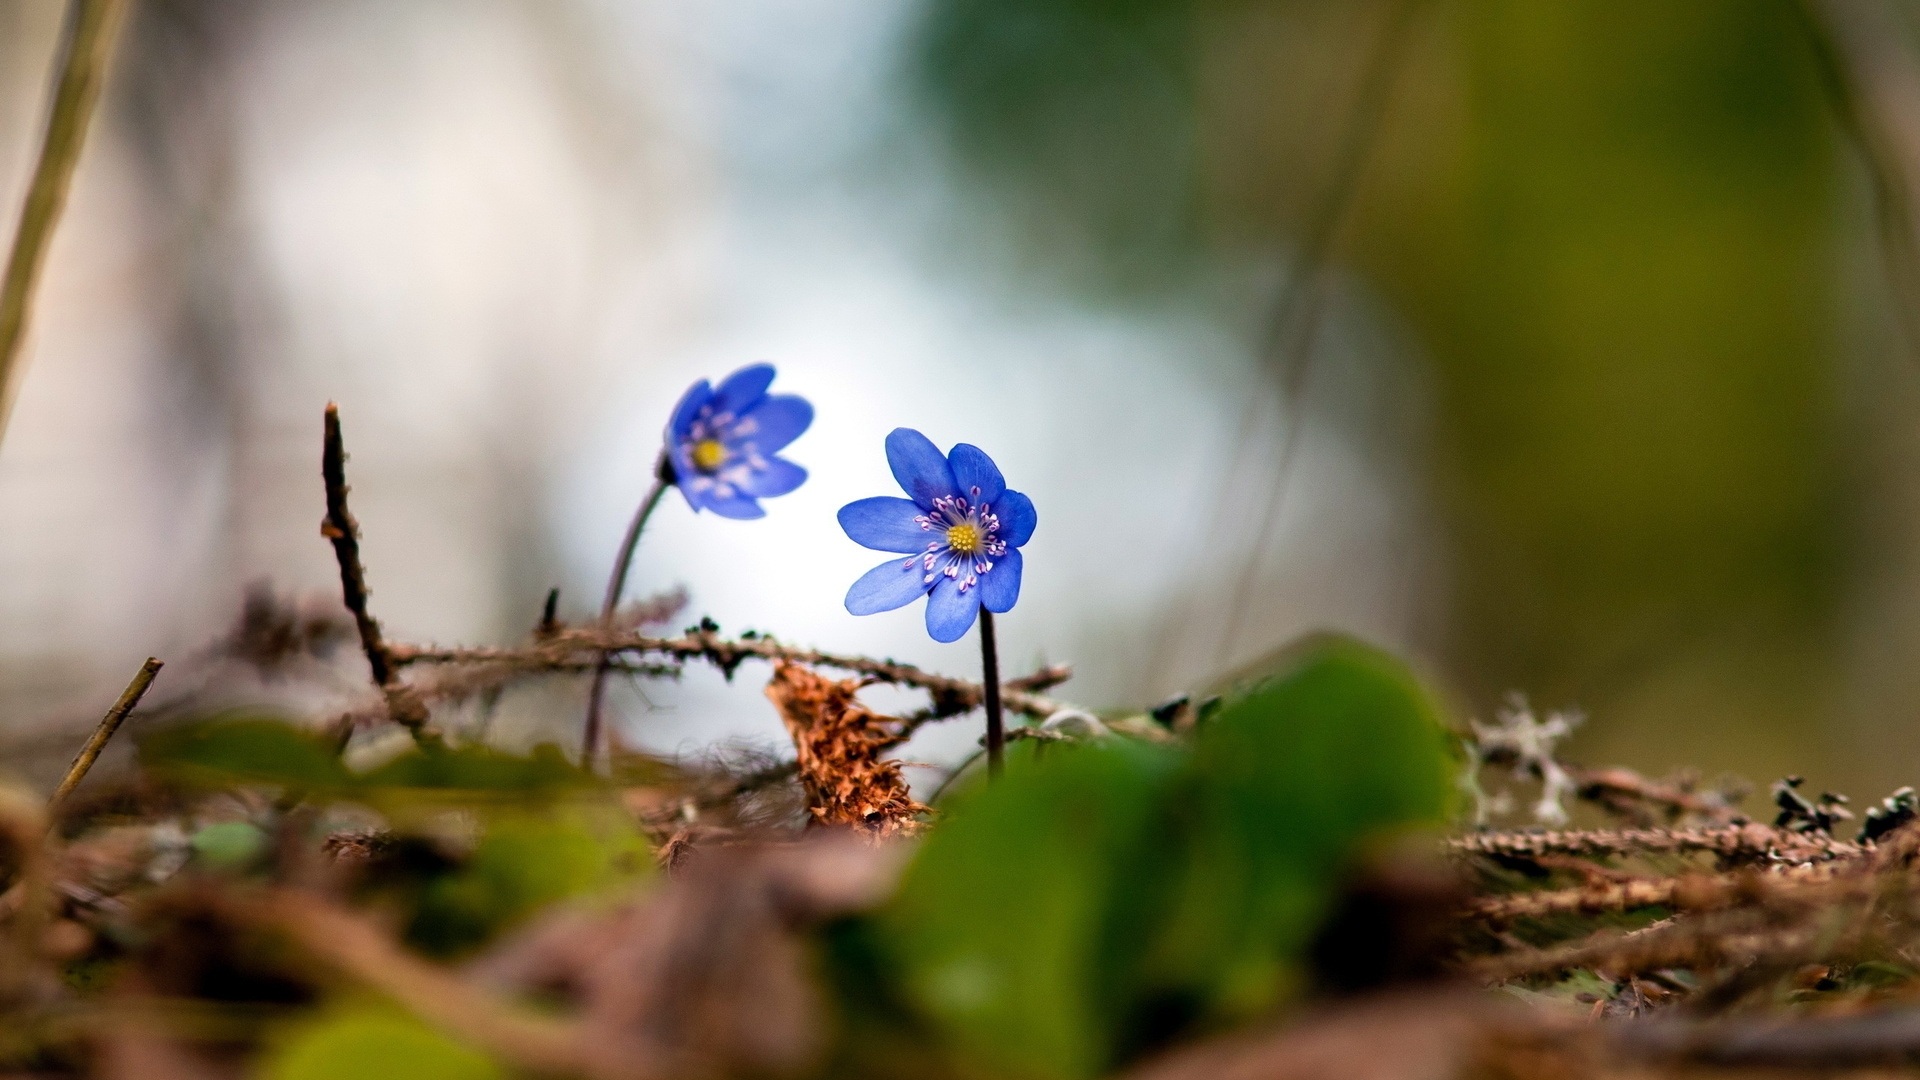
nature, grass, branch, blossom, plant, photography, sunlight, leaf, flower, green, color, insect, autumn, botany, blue, flora, fauna, wildflower, close up, macro photography, flowering plant, land plant